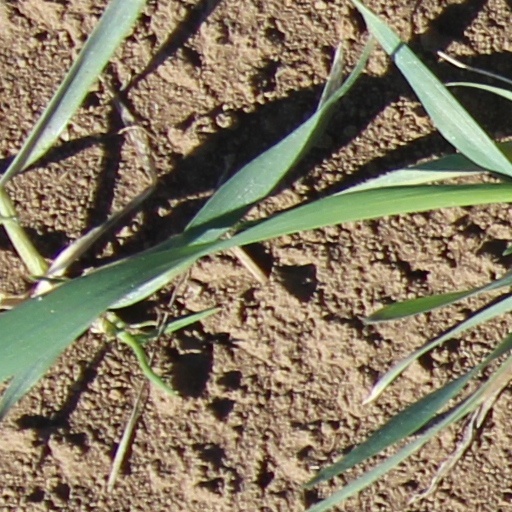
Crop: wheat